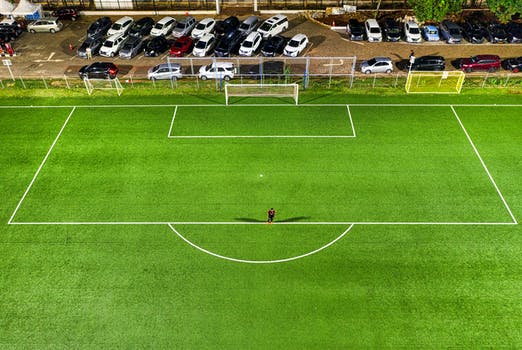
Label: No Watermark